Those Glory Glory Days

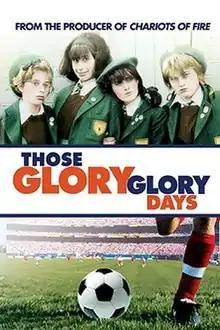

Those Glory Glory Days is a 1983 British made-for-television film about football directed by Philip Saville and starring Zoë Nathenson, Sara Sugarman and Cathy Murphy. The screenplay was written by the sports journalist Julie Welch. The film is inspired by Welch's childhood love of football, and helped to establish her as a screenwriter. The film was part of David Puttnam's 'First Love' series broadcast on Channel 4. It was released on 17 November 1983.